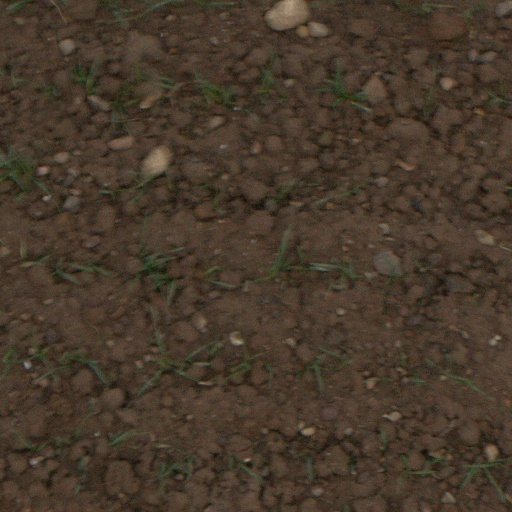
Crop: wheat